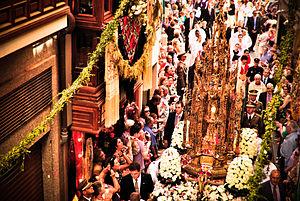
La Fête-Dieu, appelée aussi Solennité du Saint-Sacrement du Corps et du Sang du Christ, ainsi que Corpus Domini ou Corpus Christi, est une fête religieuse essentiellement catholique et parfois anglicane célébrée le jeudi qui suit la Trinité, c'est-à-dire soixante jours après Pâques, ou le dimanche d'après dans certains pays comme la France. Cette fête célèbre la présence réelle de Jésus-Christ dans le sacrement de l'Eucharistie, c'est-à-dire sous les espèces du pain et du vin consacrés au cours du sacrifice eucharistique.